Unit of length

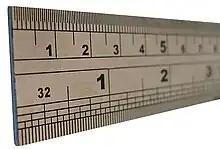
A ruler, depicting two customary units of length, the centimeter and the inch

A unit of length refers to any arbitrarily chosen and accepted reference standard for measurement of length. The most common units in modern use are the metric units, used in every country globally. In the United States the U.S. customary units are also in use. British Imperial units are still used for some purposes in the United Kingdom and some other countries. The metric system is sub-divided into SI and non-SI units.